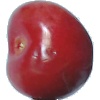
Label: Cherry 2